Ripeness in viticulture

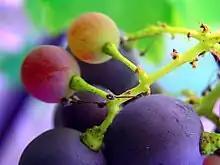
In determining physiological ripeness, winemakers will observe the lignification of the grape stems as they turn from being flexible and green to hard, woody and brown.

The most ideal situation for a viticulturist or winemaker is to have the sugar, acidity and pH levels to be perfectly balanced at the time of harvesting. One hypothetical ideal for still red table wine is to have grape measurements reading 22 Brix, 0.75 TA and 3.4 pH. As author and winemaker Jeff Cox notes, these numbers are the "royal flush" poker hand of winemaking that is rarely dealt to winemakers. With all the variables of climate, vineyard soils, grape varieties, vineyard management and the general characteristics of the vintage, winemakers learn to find a compromise between all these component readings and select the point of ripeness that is most align with their vision for the end product wine.